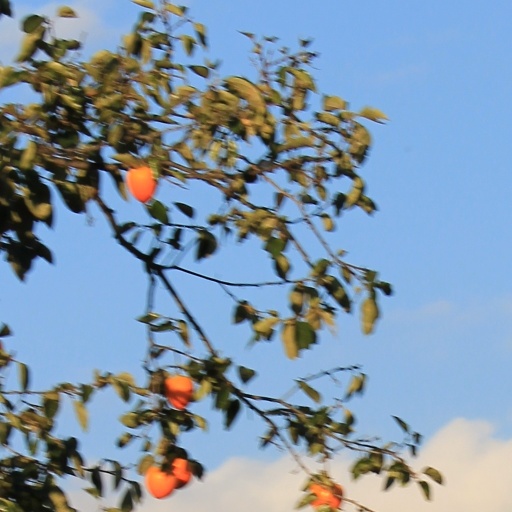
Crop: grape